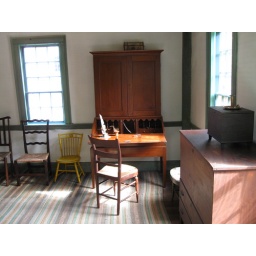
Genesee Country Village & Museum: office in Shaker house